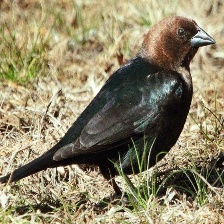
Species: BROWN HEADED COWBIRD
Scientific name: MOLOTHRUS ATER